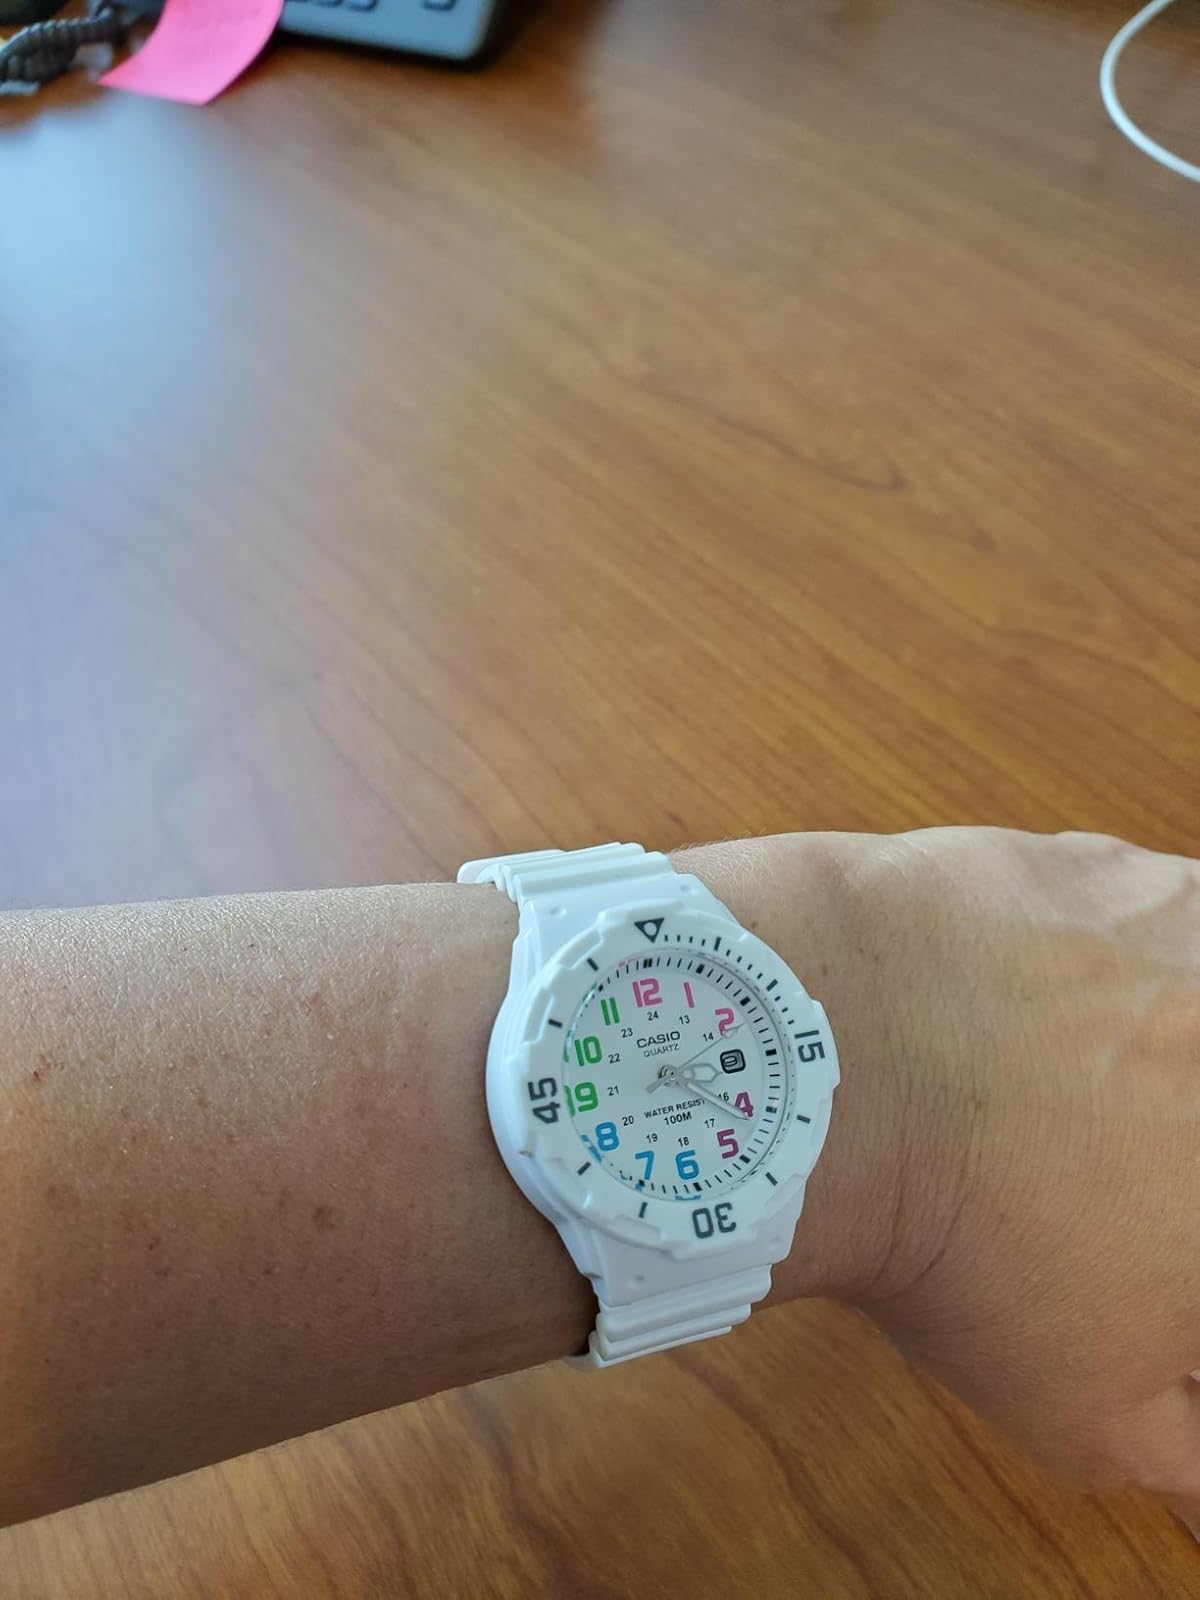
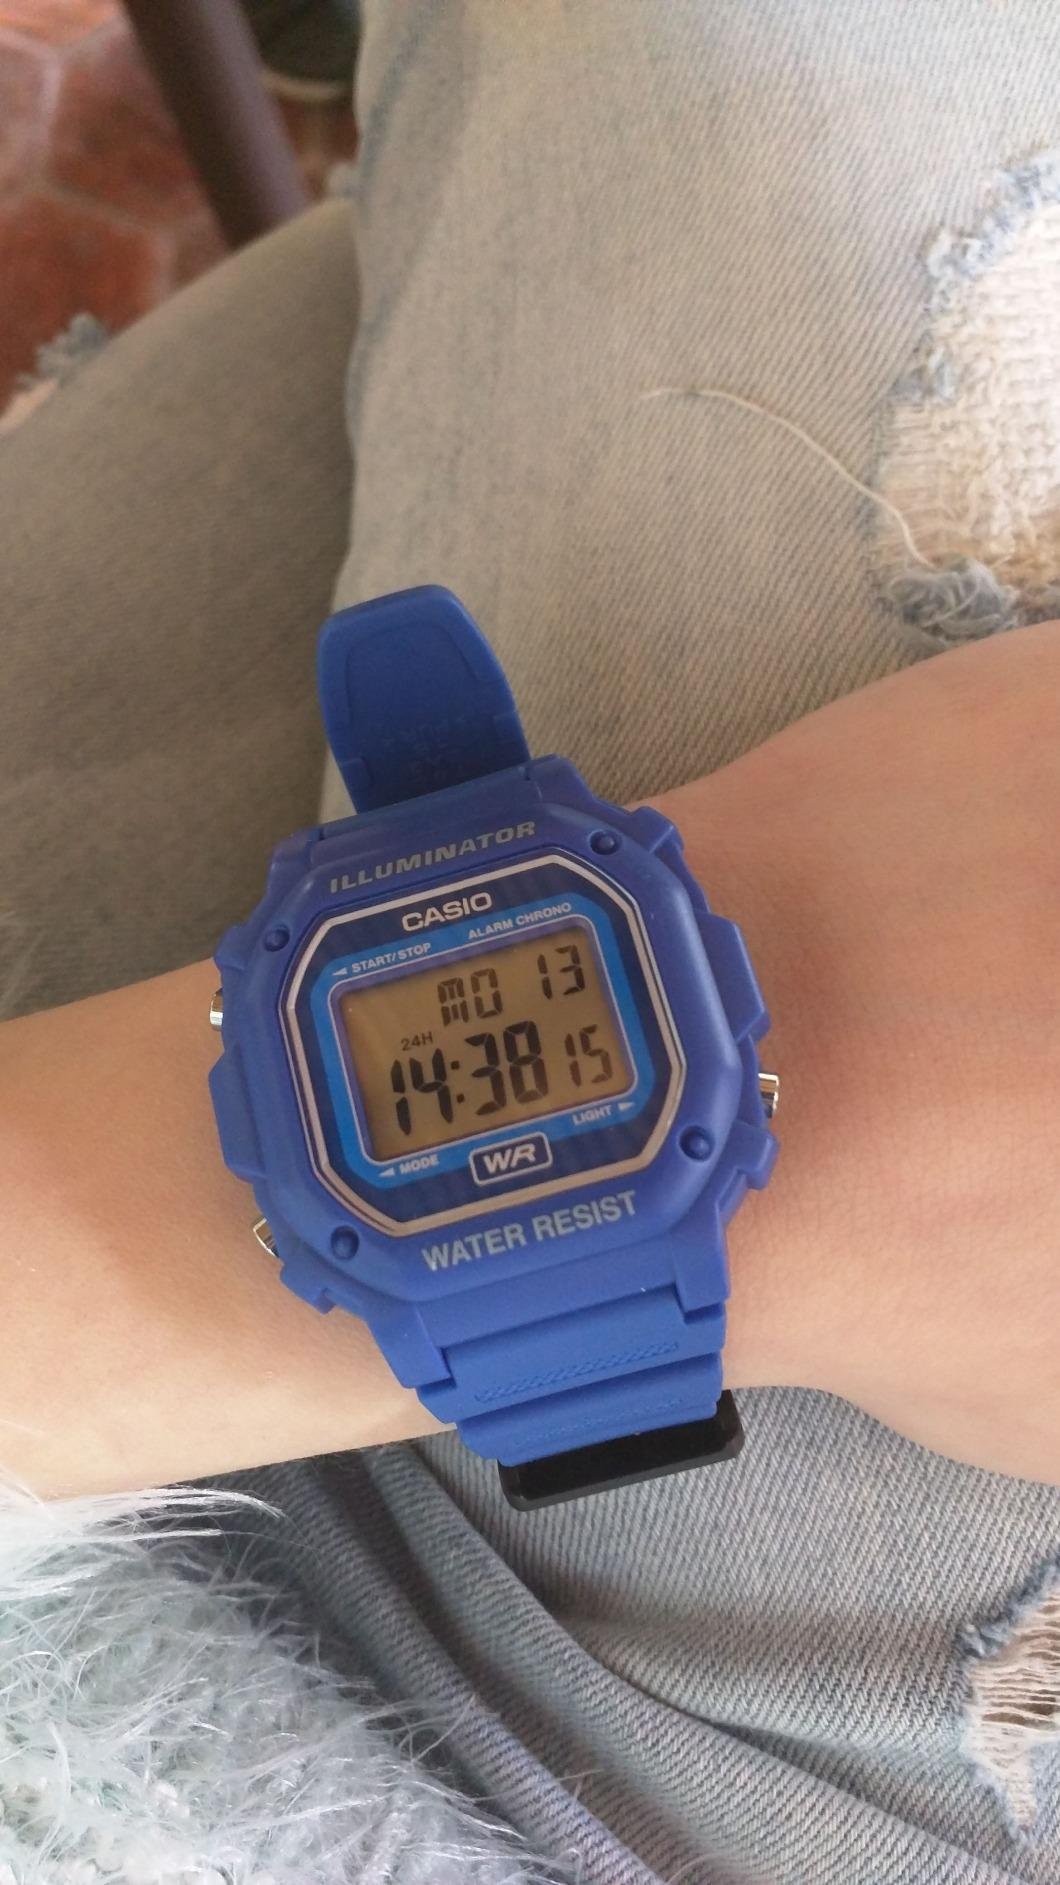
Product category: accessories_watch
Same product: no